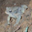
Label: frog